Murder of Peggy Johnson

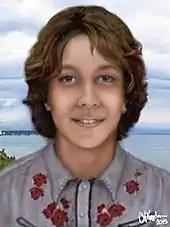
Facial reconstruction of the victim by Carl Koppelman, based upon morgue photographs.

Over 50 people attended Johnson's funeral on October 27, 1999, after the autopsy and other examinations were completed. She was interred at Holy Family Cemetery in Caledonia, Wisconsin. Her gravestone read "Daughter: Jane Doe", along with the dates of discovery and burial, with the phrase "Gone, but not forgotten".